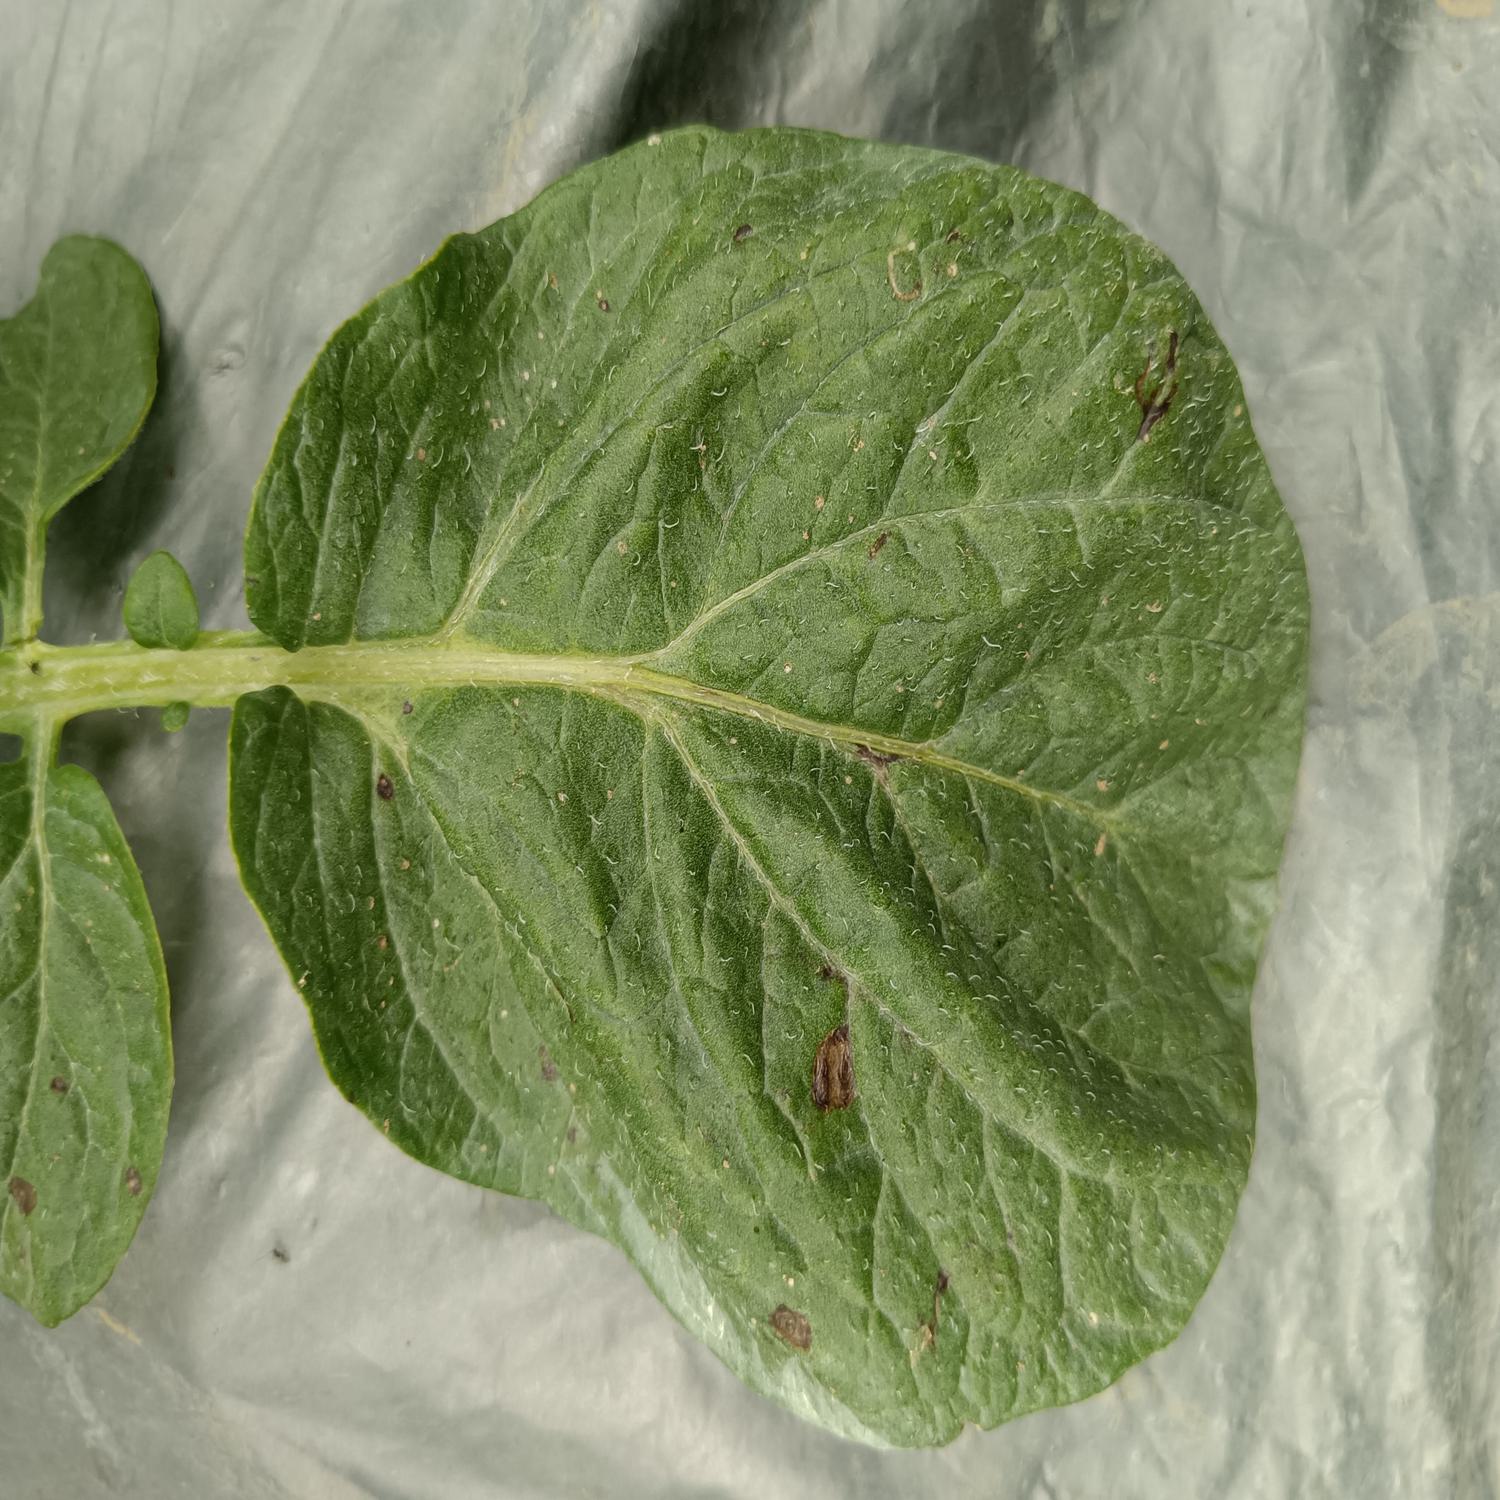
Label: Fungi